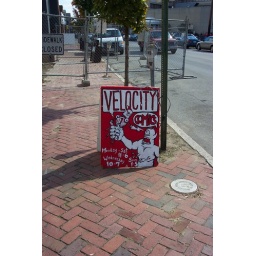
sidewalk sign painted by Rawn Gandy